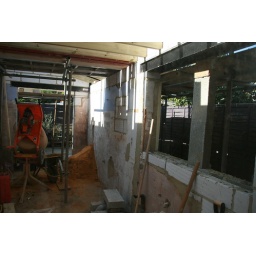
Week 3 - A new big window in the kitchen